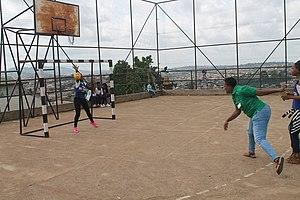
Yaoundé, la « ville aux sept collines », est la capitale politique du Cameroun. Peuplée de 4 100 000 habitants d'habitants en 2019, elle est, avec Douala, la ville la plus peuplée de cet État de l'Afrique centrale.